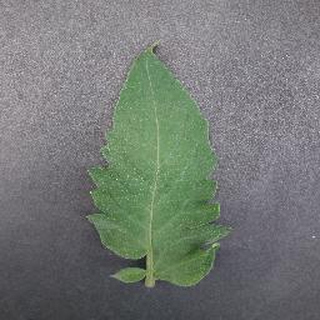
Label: healthy_tomato